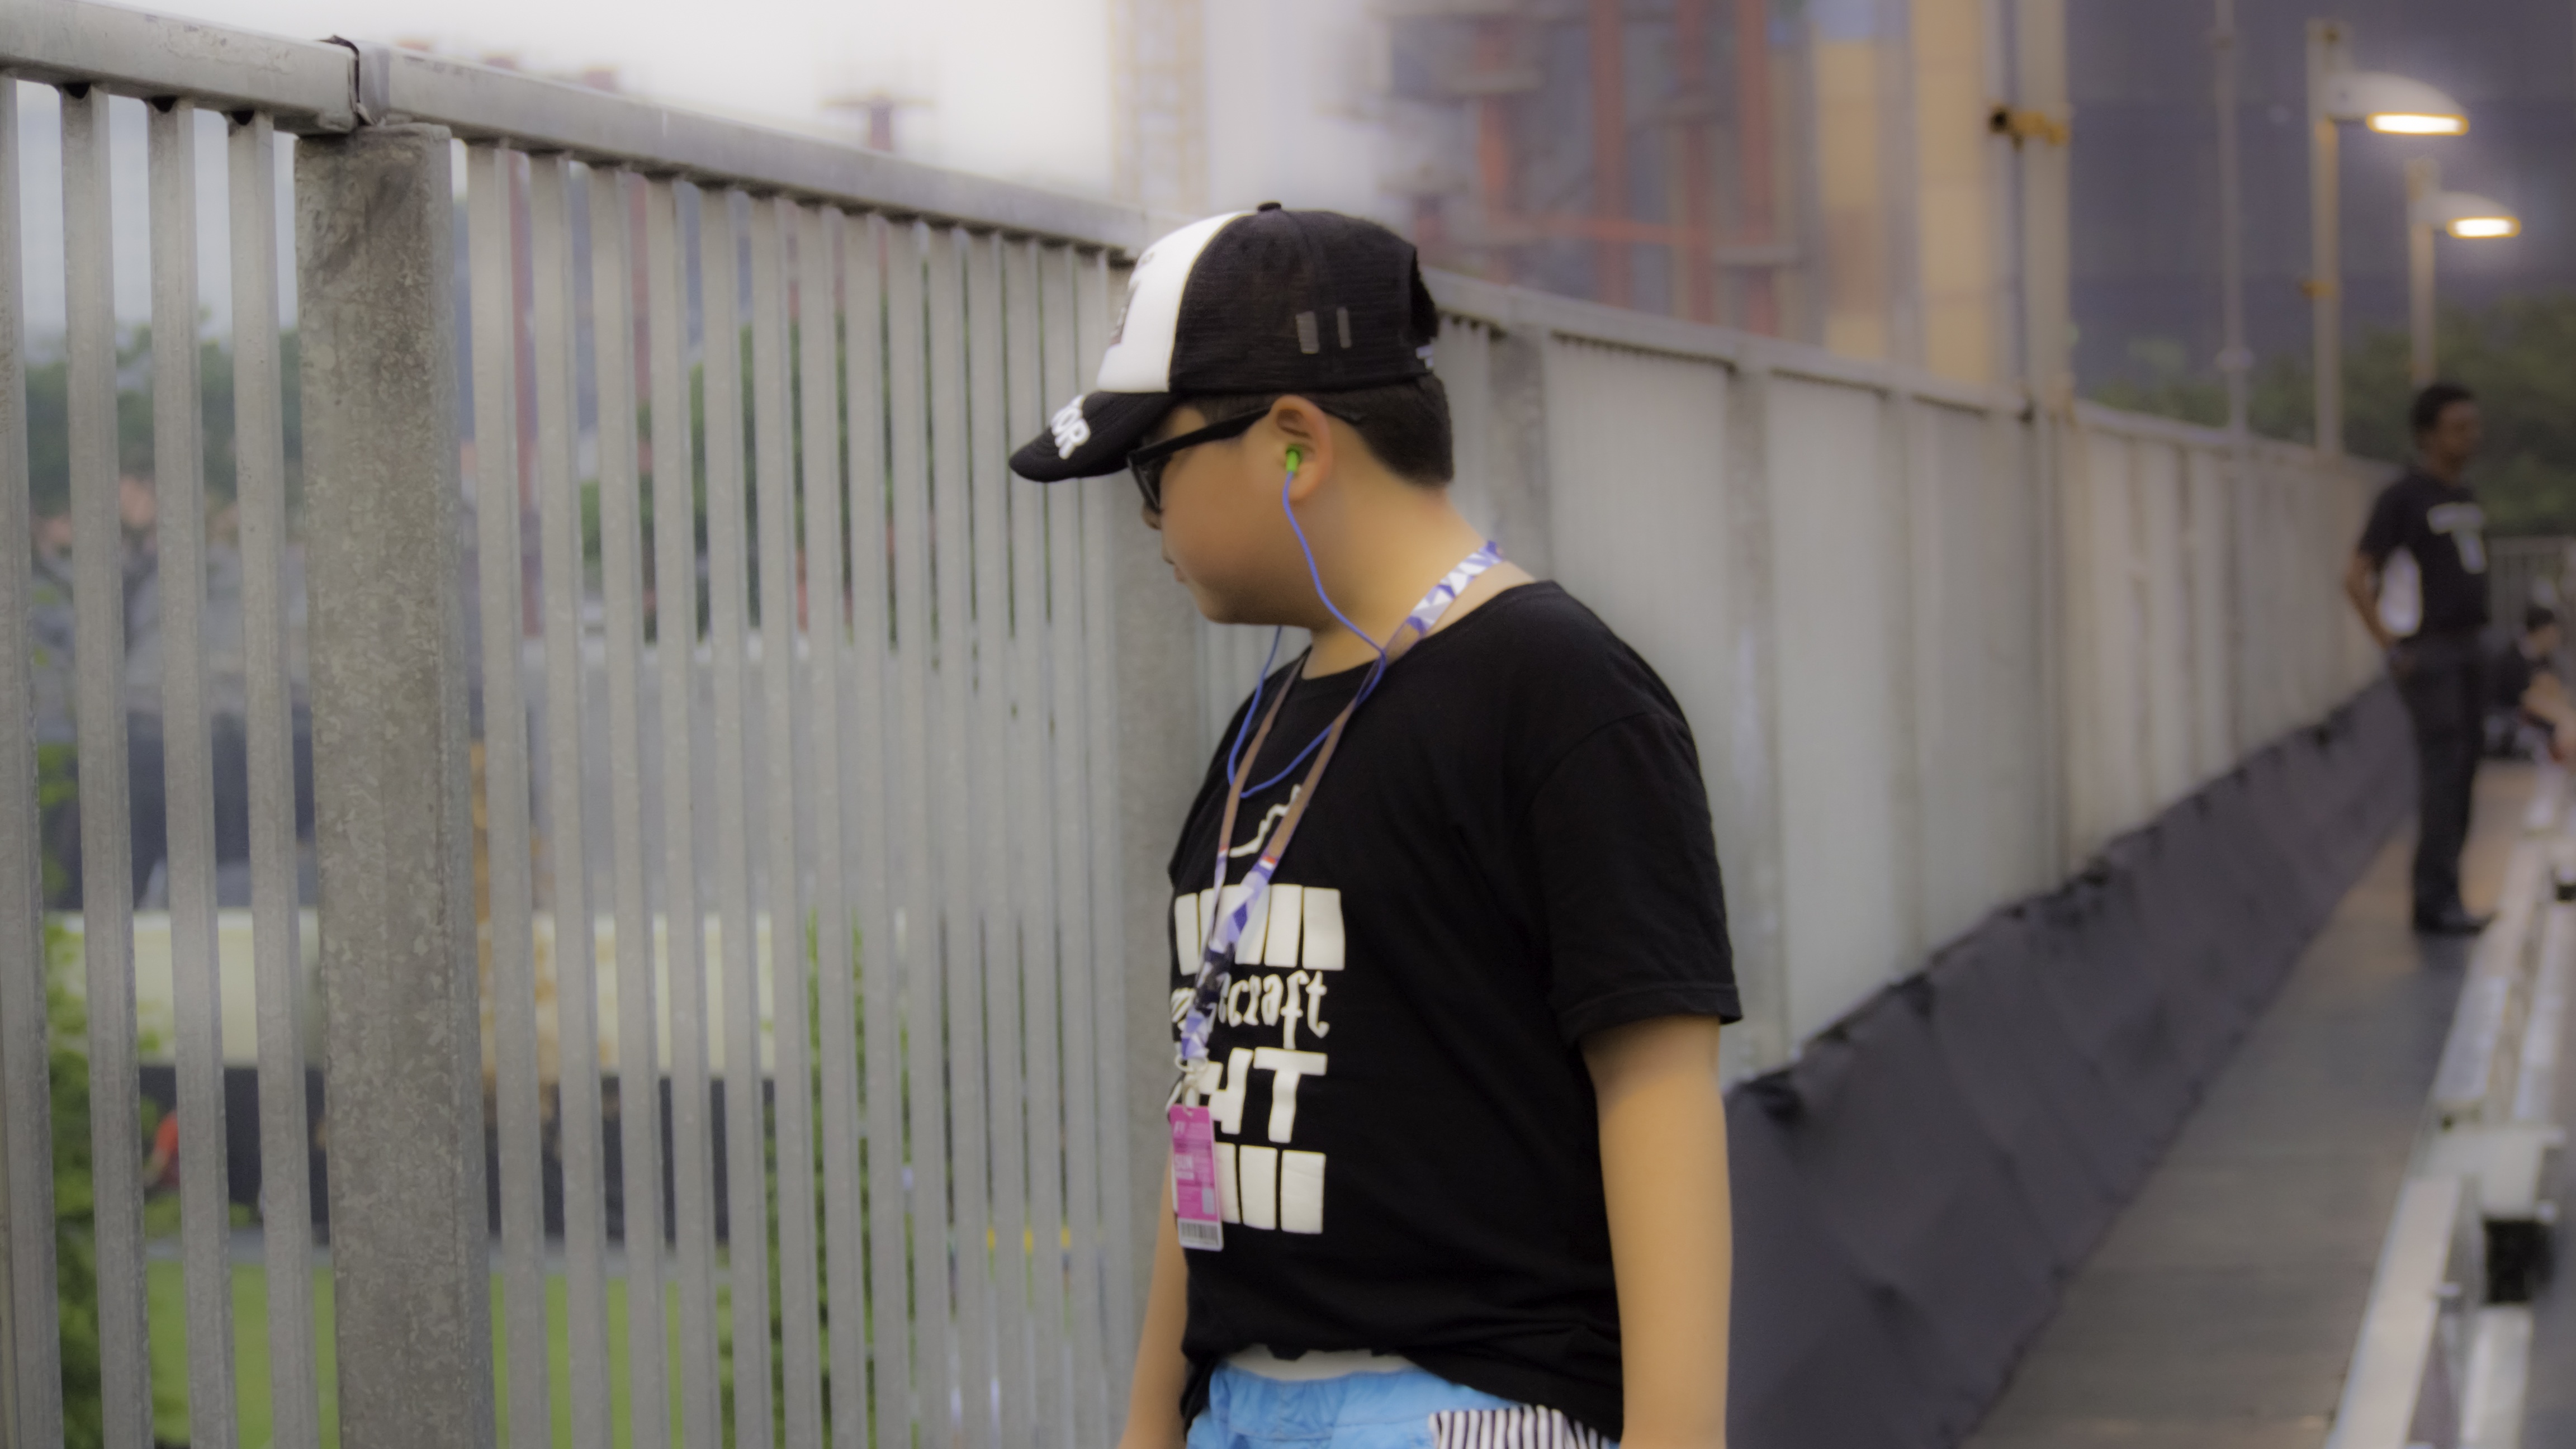
fence, street, boy, kid, looking, male, young, spring, art, dreaming, observing